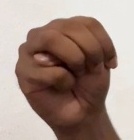
ASL sign: M